Operation Transom

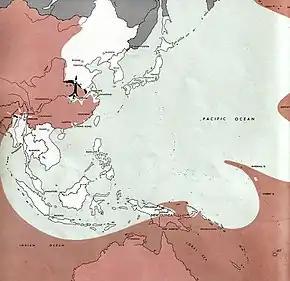
The strategic situation in the Pacific in mid-May 1944. The red shaded area was controlled by the Allies and the remainder was controlled by Japan.

Following Operation Cockpit, "Saratoga" was directed to return to the United States for a refit. The head of the US Navy, Admiral Ernest King, suggested to Admiral Lord Louis Mountbatten, the commander of South East Asia Command, that the carrier and other vessels of the Eastern Fleet strike Surabaya on her return voyage. King hoped that this would divert Japanese forces ahead of the Allied landing at Wakde island off New Guinea that was scheduled for 17 May. Mountbatten agreed to the proposal.